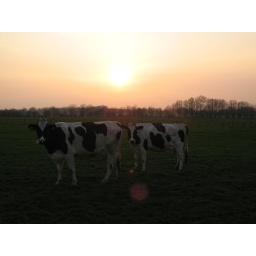
Two cows in a perfect green field on a farm outside Lompret, against the backdrop of the setting sun.